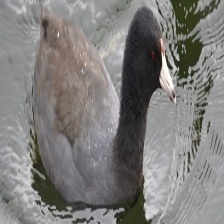
Species: AMERICAN COOT
Scientific name: FULICA AMERICANA